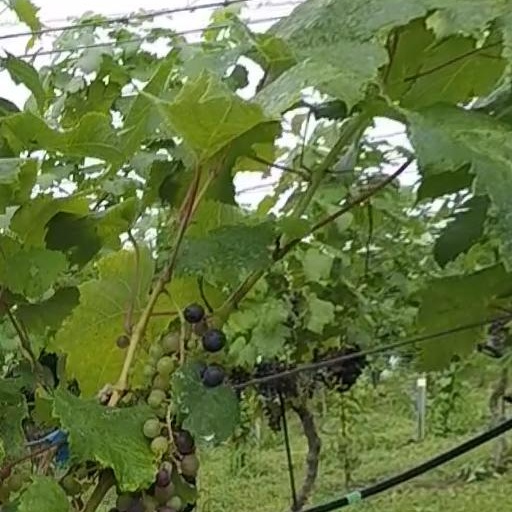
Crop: grape